Sky position (RA, Dec in degrees): 132.665, 24.649
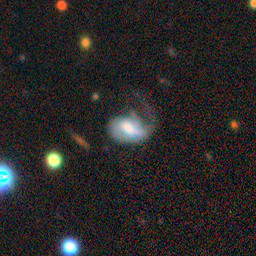
Galaxy morphology: Disturbed Galaxies